Javad Shahrestani

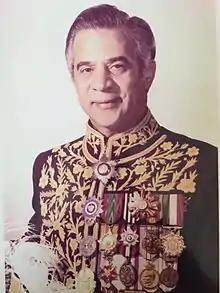
Javad Shahrestani Minister of Roads

Javad Shahrestani (1924 – 9 July 2016) was an Iranian engineer, academic and politician who served as the mayor of the City of Tehran. He was the last mayor to serve under the Pahlavi dynasty. Born in Mashhad, he first became the mayor of Tehran in 1968 and served until 1969, when he was appointed first to the governorship of Kermanshah from 1969 to 1973 by the Shah of Iran; he was replaced by Gholamreza Nikpey. He was later appointed to the cabinet and was the Minister of Transportation from 1973 to 1976. In 1977 he succeeded Nikpey as mayor and remained in the position until the Islamic Revolution of 1979.